Paul Stephens

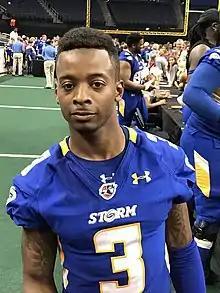
Stephens with the Tampa Bay Storm in 2017

Paul Stephens (born April 23, 1987) is an American former professional football defensive back who played in the Arena Football League (AFL). He played college football at the University of Central Missouri.